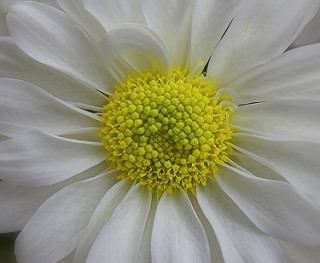
Flower: daisy